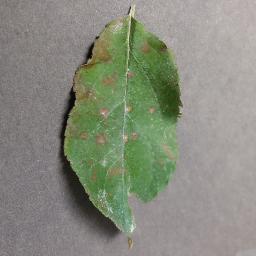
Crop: apple
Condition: cedar_rust